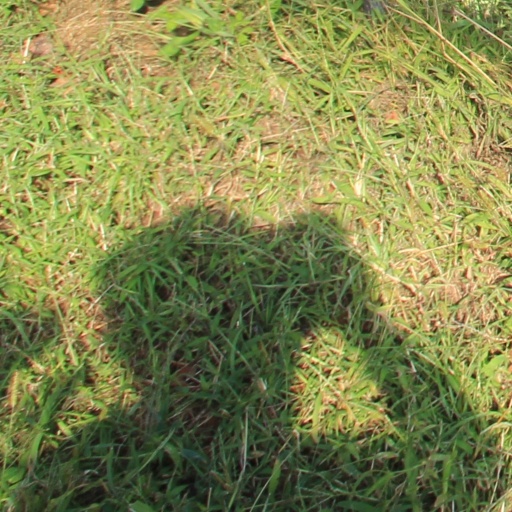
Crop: grape